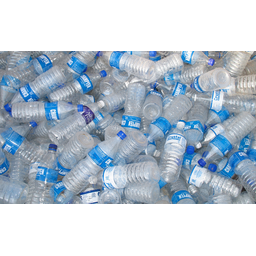
Label: plastic